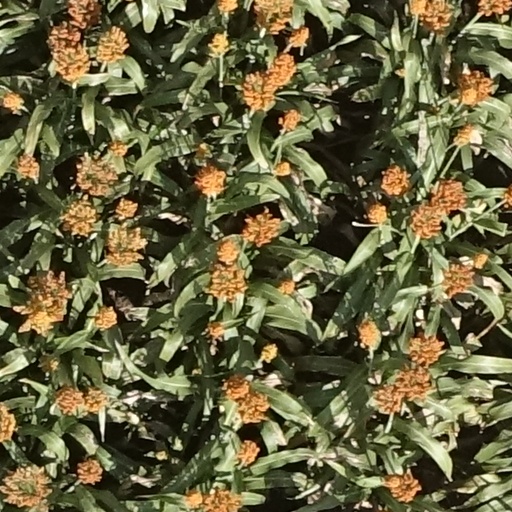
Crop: sorghum